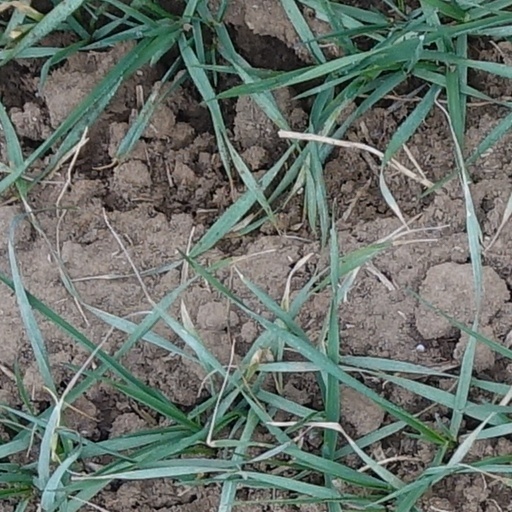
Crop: wheat